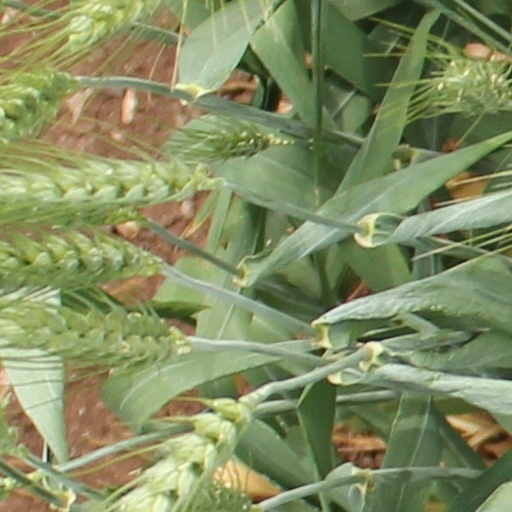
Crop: wheat